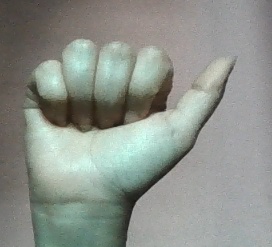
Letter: dhad